Question: Please indicate a possible affordance area of the badminton_racket that can be used for holding
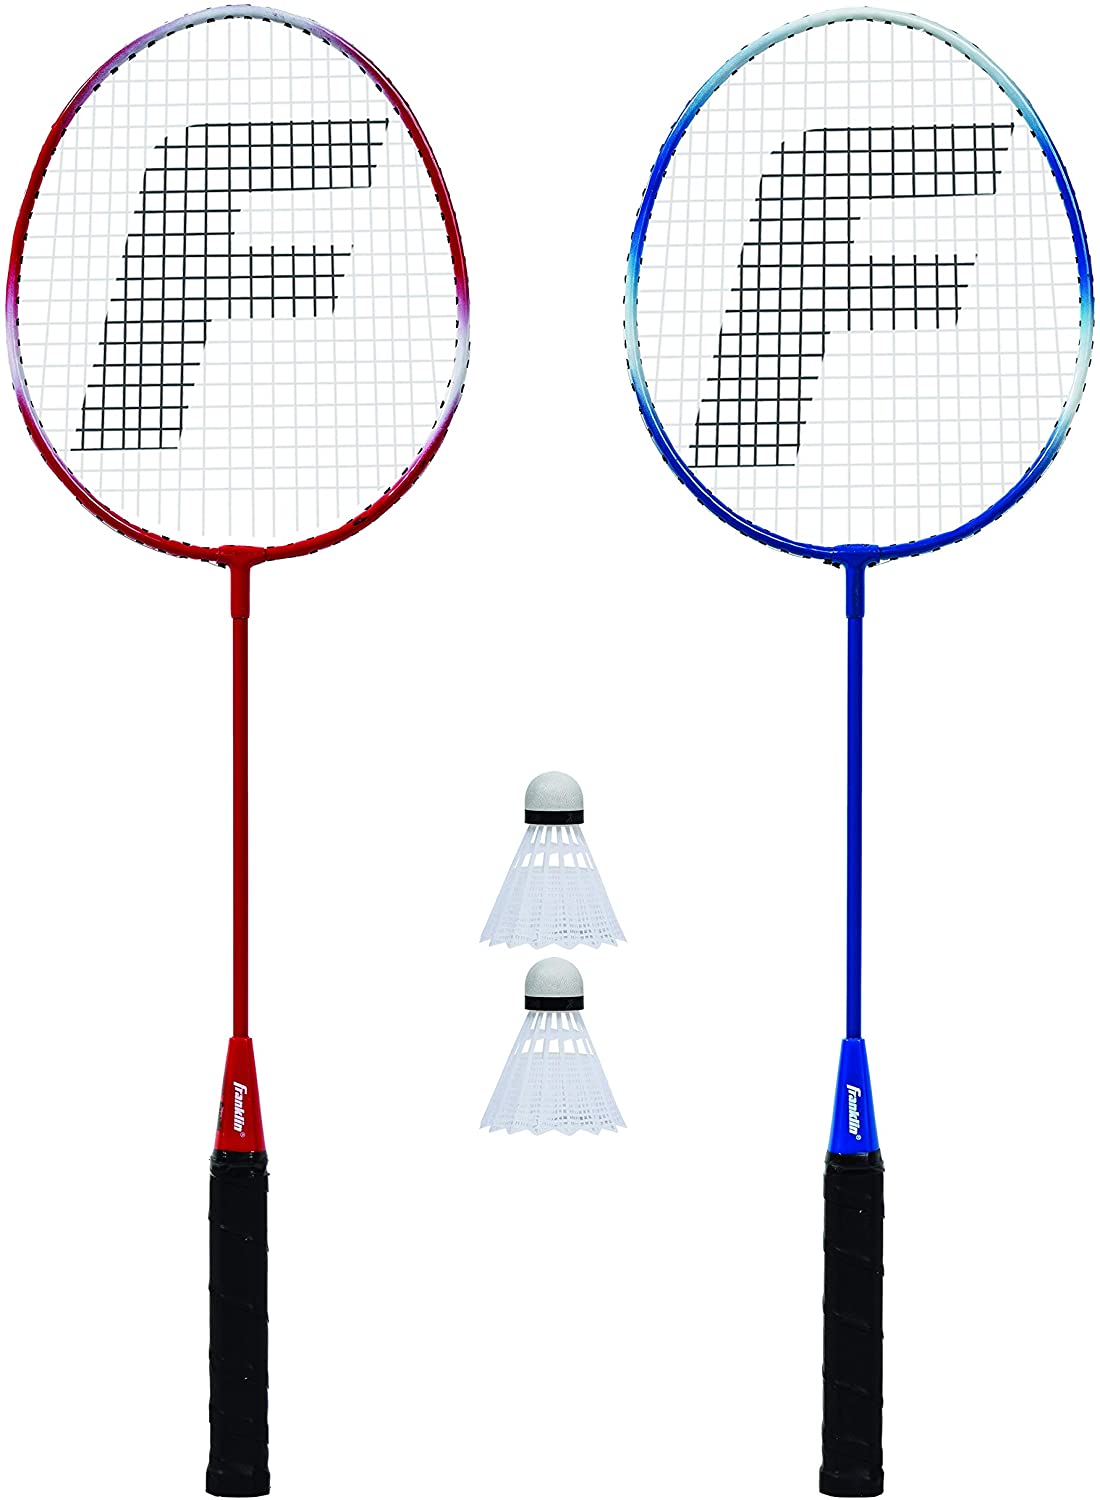
Answer: [192.816, 1034.183, 269.293, 1496.524]